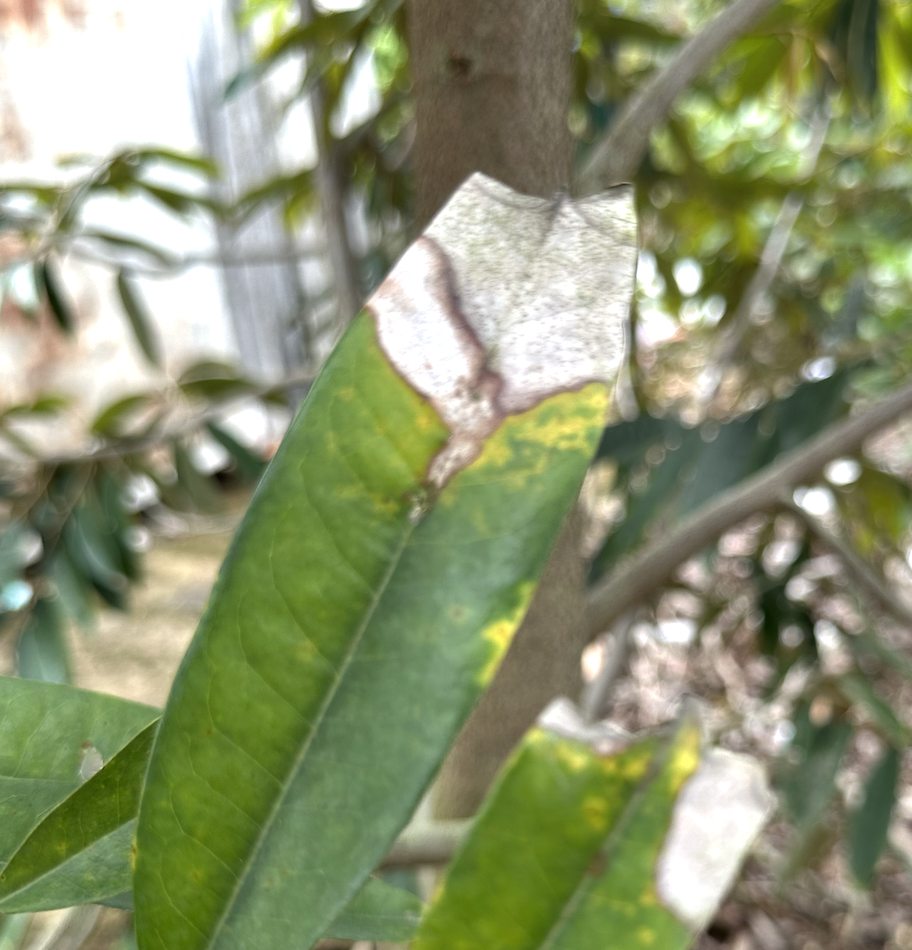
Label: anthracnose_disease